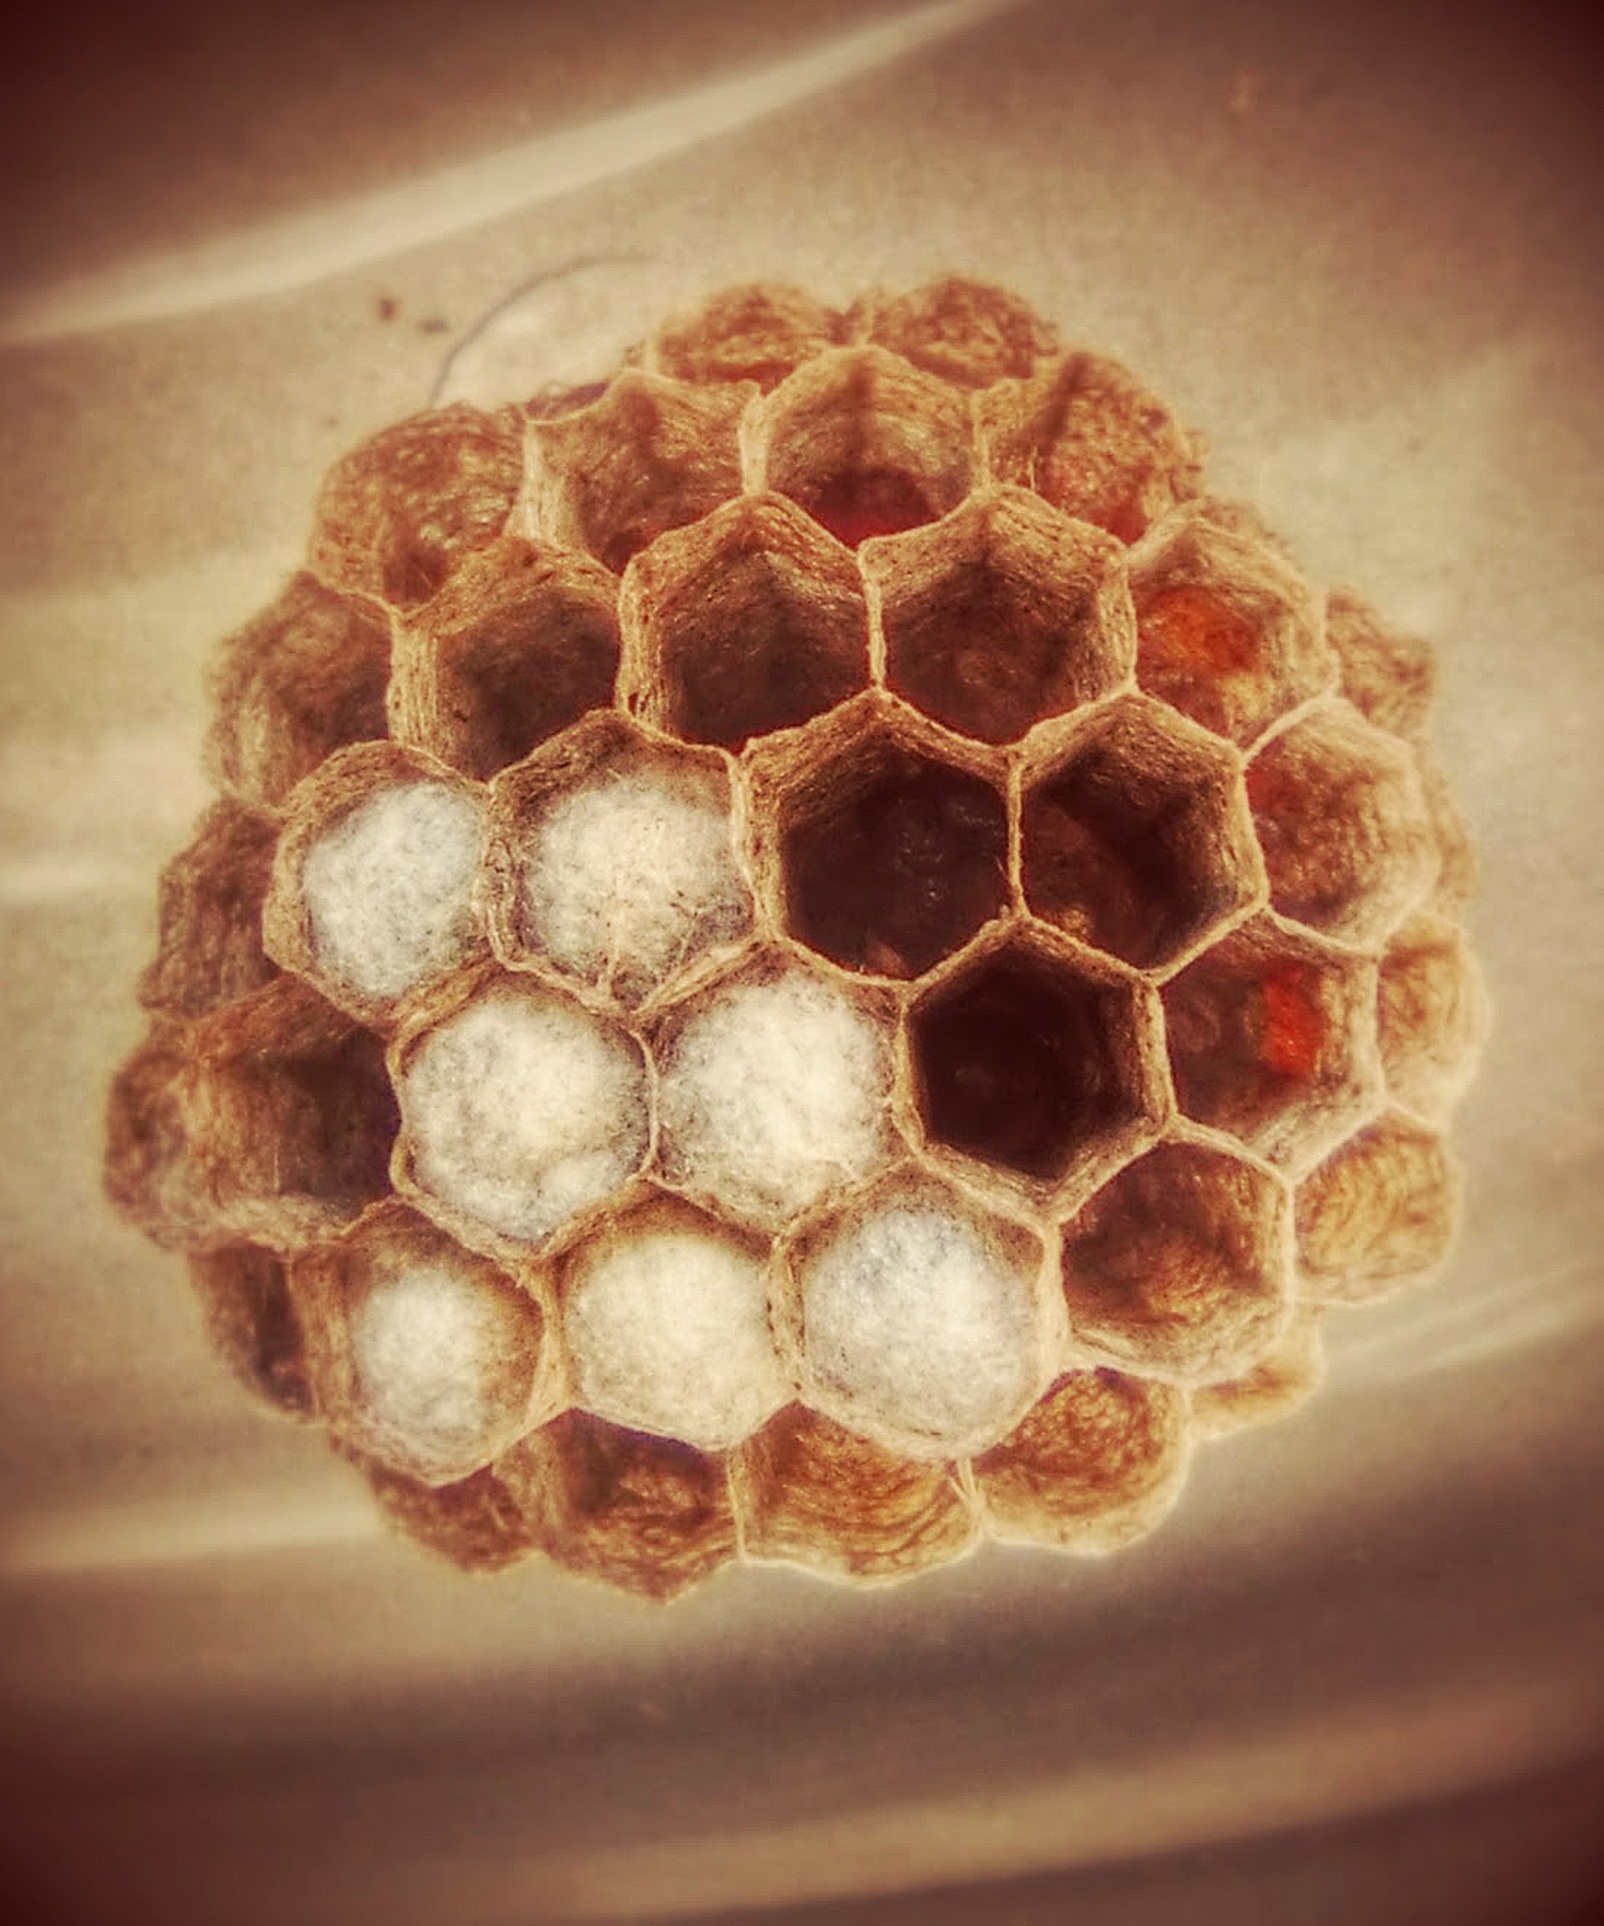
pattern, pollen, dish, meal, food, produce, insect, breakfast, waffle, invertebrate, design, hexagon, nest, wasps, honeycomb, wasps nest